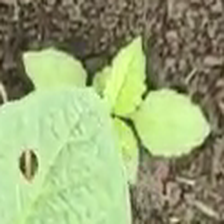
Weed species: Lamber_Quarter_plant(Chenopodium )